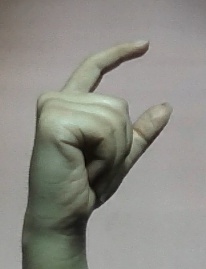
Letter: dal